Alexandra Feodorovna (Alix of Hesse)

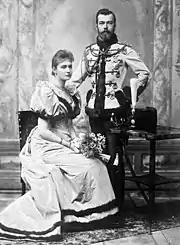
Tsar Nicholas II, in hussar uniform, and Princess Alix of Hesse in an official engagement photograph, 1894

In 1884, Alix attended the wedding of her sister Elisabeth to Grand Duke Sergei Alexandrovich in St. Petersburg. At this wedding, the 12-year-old Alix met the 16-year-old Tsesarevich Nicholas, nephew of the groom and heir-apparent to the Imperial throne of Russia. In his diary Nicholas called Alix "sweet little Alix" and declared "we love each other." He gave her a brooch as a sign of his affection, and they scratched their names into a windowpane.